Jordi Pagans i Monsalvatje

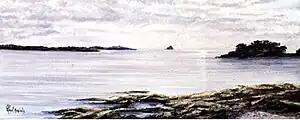

In absence of violent contrast and supported by the Mediterranean conception of light and colour it is remarkable in his career the constant maturation of an almost gestual modulation techniques of form and volume based upon brush strokes full of "impasto". Pagans i Monsalvatje sees painting as a personal interpretation of the artist but capable of arriving to the onlooker through a never-ending state of crisis between knowledge and the feeling of reality.